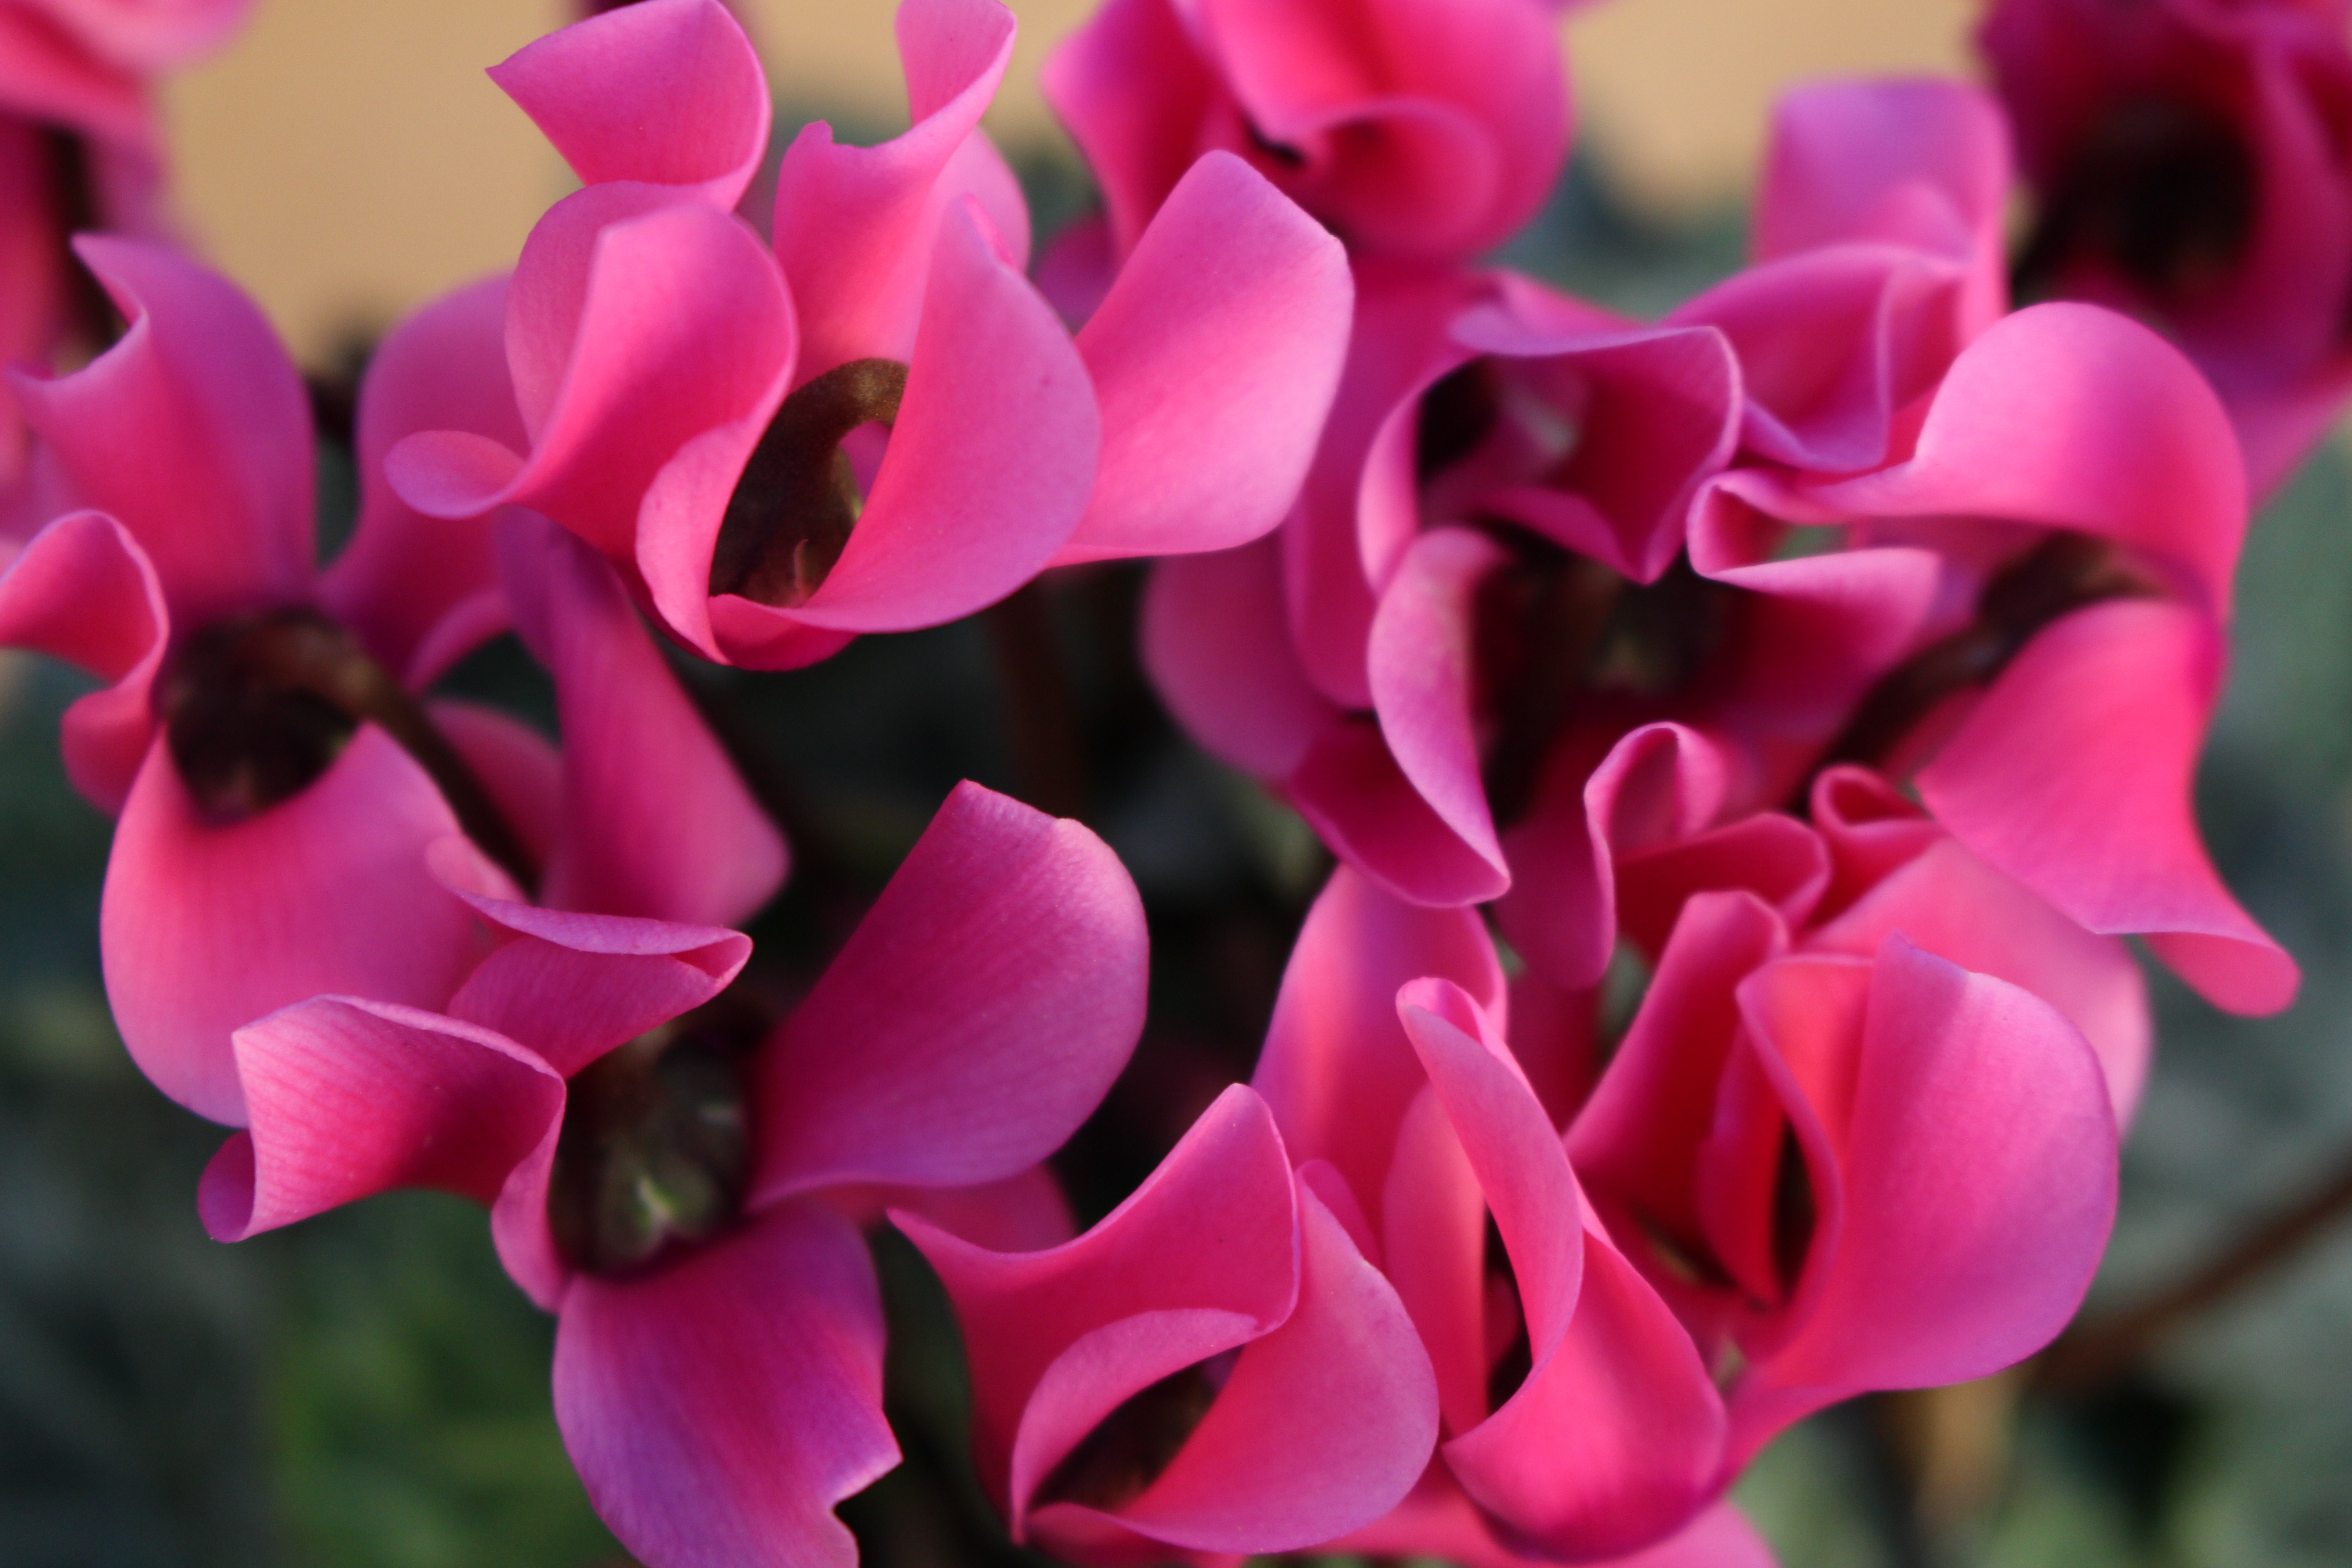
blossom, plant, flower, petal, pink, flora, flowers, shrub, cyclamen, macro photography, flowering plant, color purple, land plant